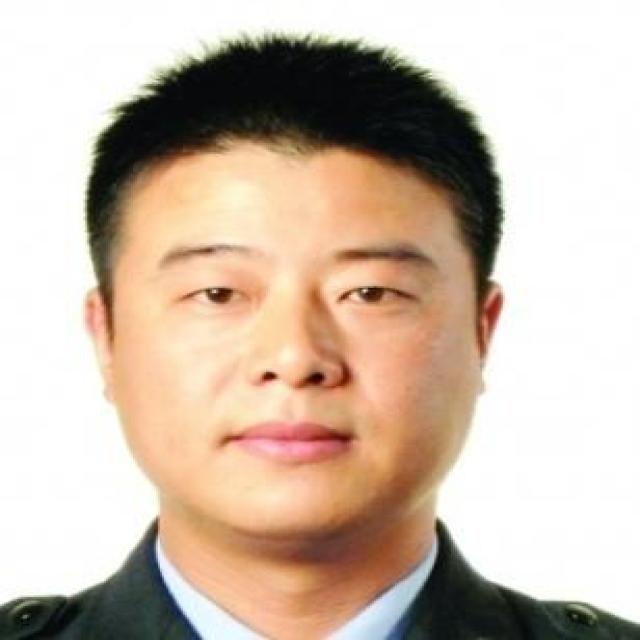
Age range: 21-44